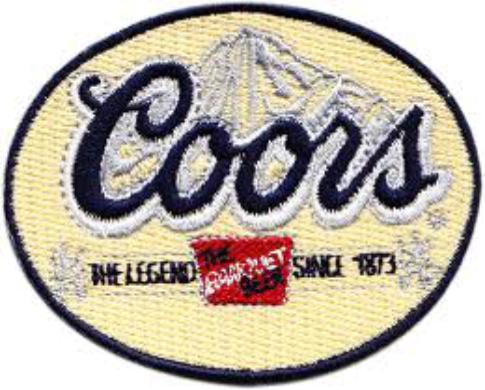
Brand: Coors
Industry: Food